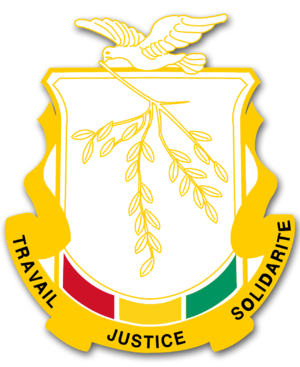
Les armoiries ou sceau national de la Guinée furent adoptées dans leur forme actuelle en décembre 1997 sous la présidence de Lansana Conté. Ce sont les quatrièmes armoiries nationales adoptées depuis l'indépendance du pays. Le motif central est un blason devant le chef duquel vole une colombe d'argent portant dans son bec une branche d'olivier. L'écu est d'argent doublé à la base d'une bande à trois pals rouge, jaune et vert. Il est posé sur un listel sur lequel est inscrite la devise nationale : « TRAVAIL - JUSTICE -SOLIDARITÉ »
L'Assemblée nationale est la chambre unique du parlement guinéen. Formée à la suite des élections du 30 juin 2002, elle compte 114 membres dont 76 élus directement au scrutin proportionnel et 38 au scrutin uninominal. En 2007, les élections sont reportées pour novembre 2008, puis pour mai 2009. Mais en décembre 2008, le coup d'État militaire abouti à la dissolution de l'Assemblée nationale